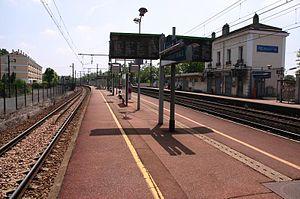
La ligne D du RER d'Île-de-France, plus souvent simplement nommée RER D, est une ligne du réseau express régional d'Île-de-France qui dessert une grande partie de la région Île-de-France selon un axe nord-sud. Elle relie Orry-la-Ville et Creil au nord à Melun, Corbeil-Essonnes et Malesherbes au sud, en passant par le cœur de Paris.